Djibouti City

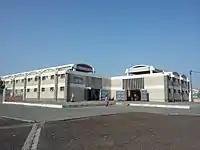
Ryad Market in the heart of Djibouti

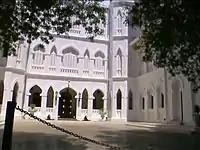
The presidential palace in Djibouti

The Théâtre des Salines opened in 1965 as an important cultural landmark in the national capital. Open-air, in the form of an arena; with concrete bleachers, the Théâtre des Salines is a mythical place for Djiboutians who were born before the country's independence. Indeed, this place has hosted many shows for several decades (plays, concerts, one man show etc...).